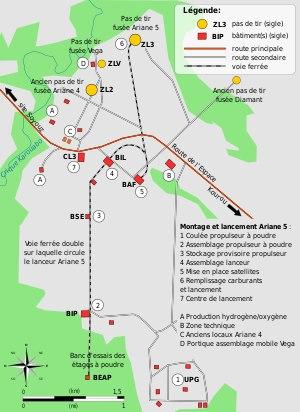
L'Ensemble de lancement Vega est un ensemble de lancement de fusées spatiales située sur la base de lancement de Kourou en Guyane française construit en 1973. Créé à l'origine pour le lancement de fusées Europa 2, il est reconverti pour les fusées Ariane 1, 2 et 3 et prend alors l'appellation ELA-1 pour Ensemble de lancement Ariane 1. À la fin des années 2000 il subit un remaniement majeur pour permettre le lancement des fusées légères européennes Vega. Le premier tir du nouveau lanceur a eu lieu le 13 février 2012 depuis l'ensemble de lancement refondu baptisé ELV.
Vega est un lanceur léger de l'Agence spatiale européenne développé sous maîtrise d'œuvre italienne dont le premier vol a lieu le 13 février 2012 depuis le Centre spatial guyanais de Kourou en Guyane.